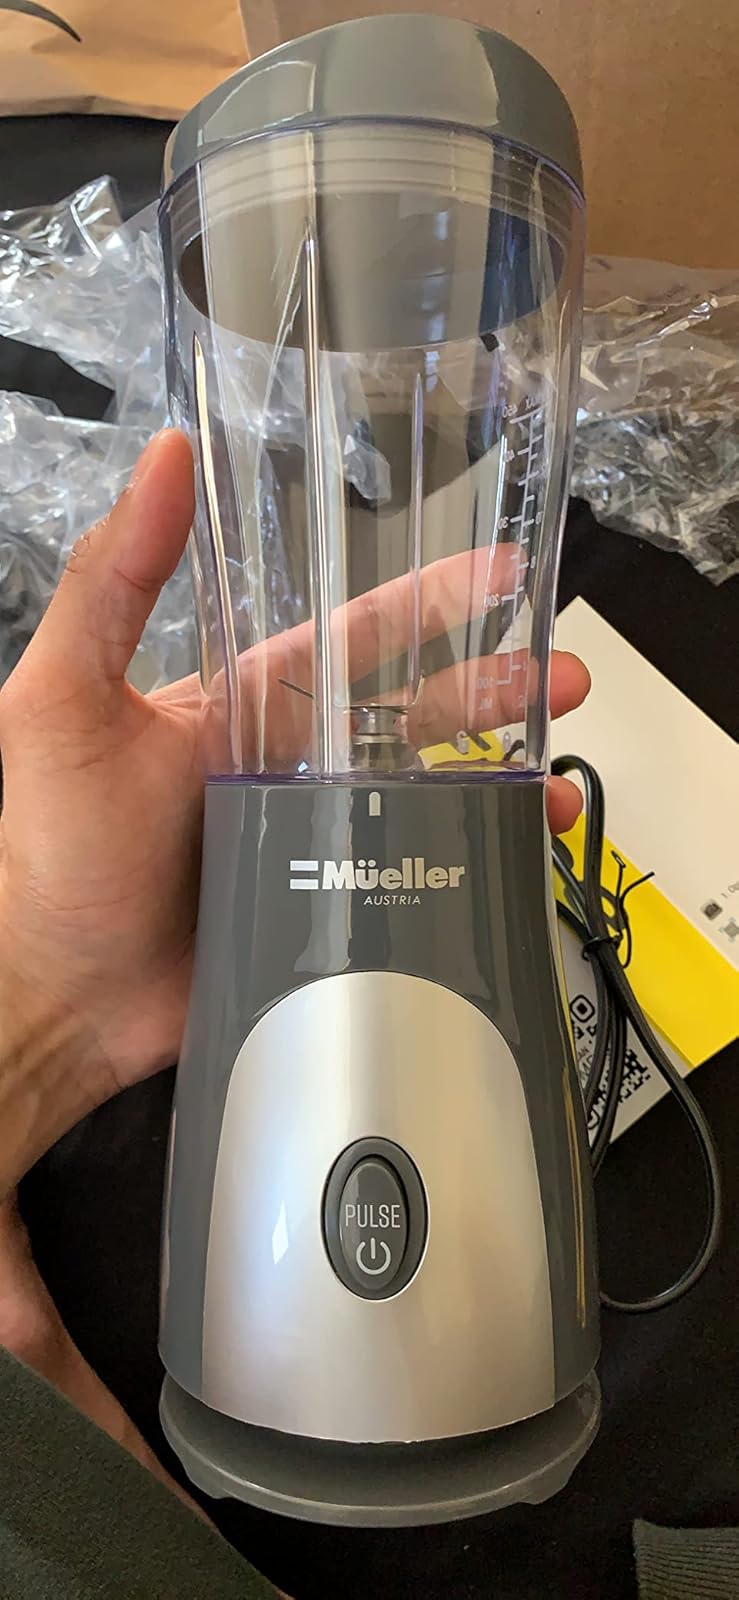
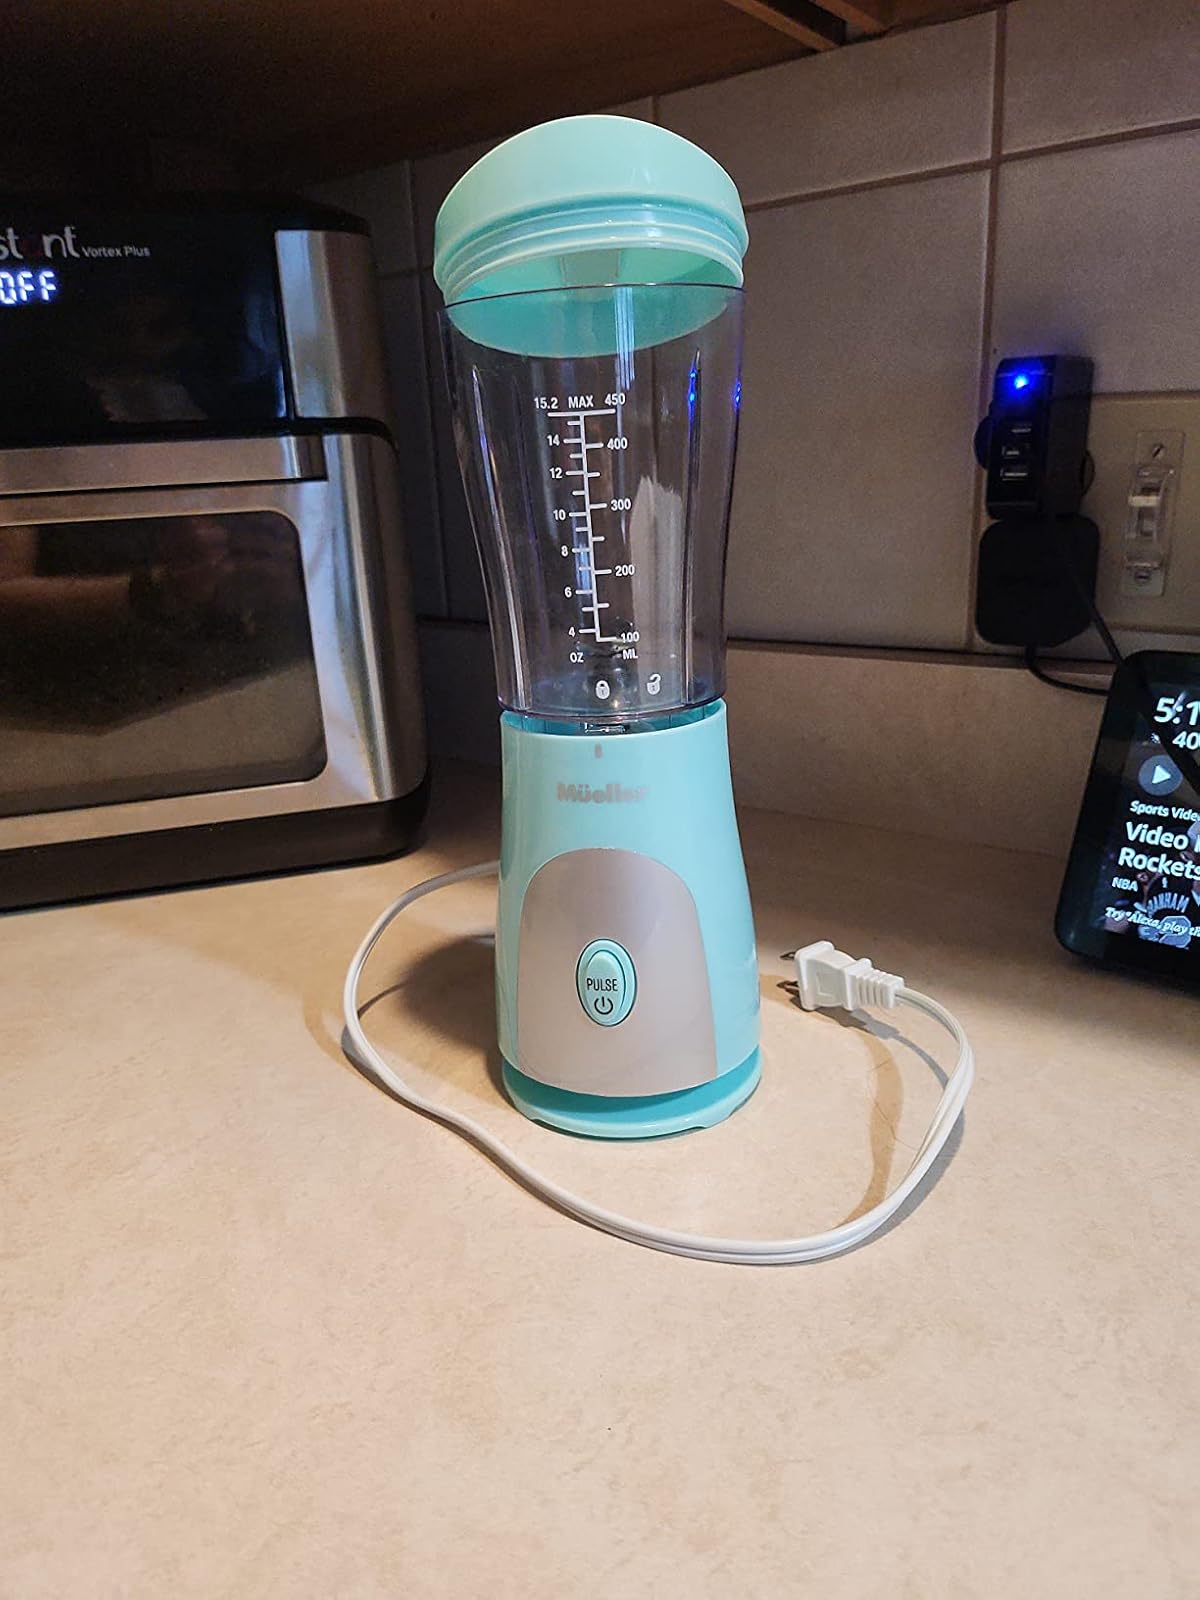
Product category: items_blender
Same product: no